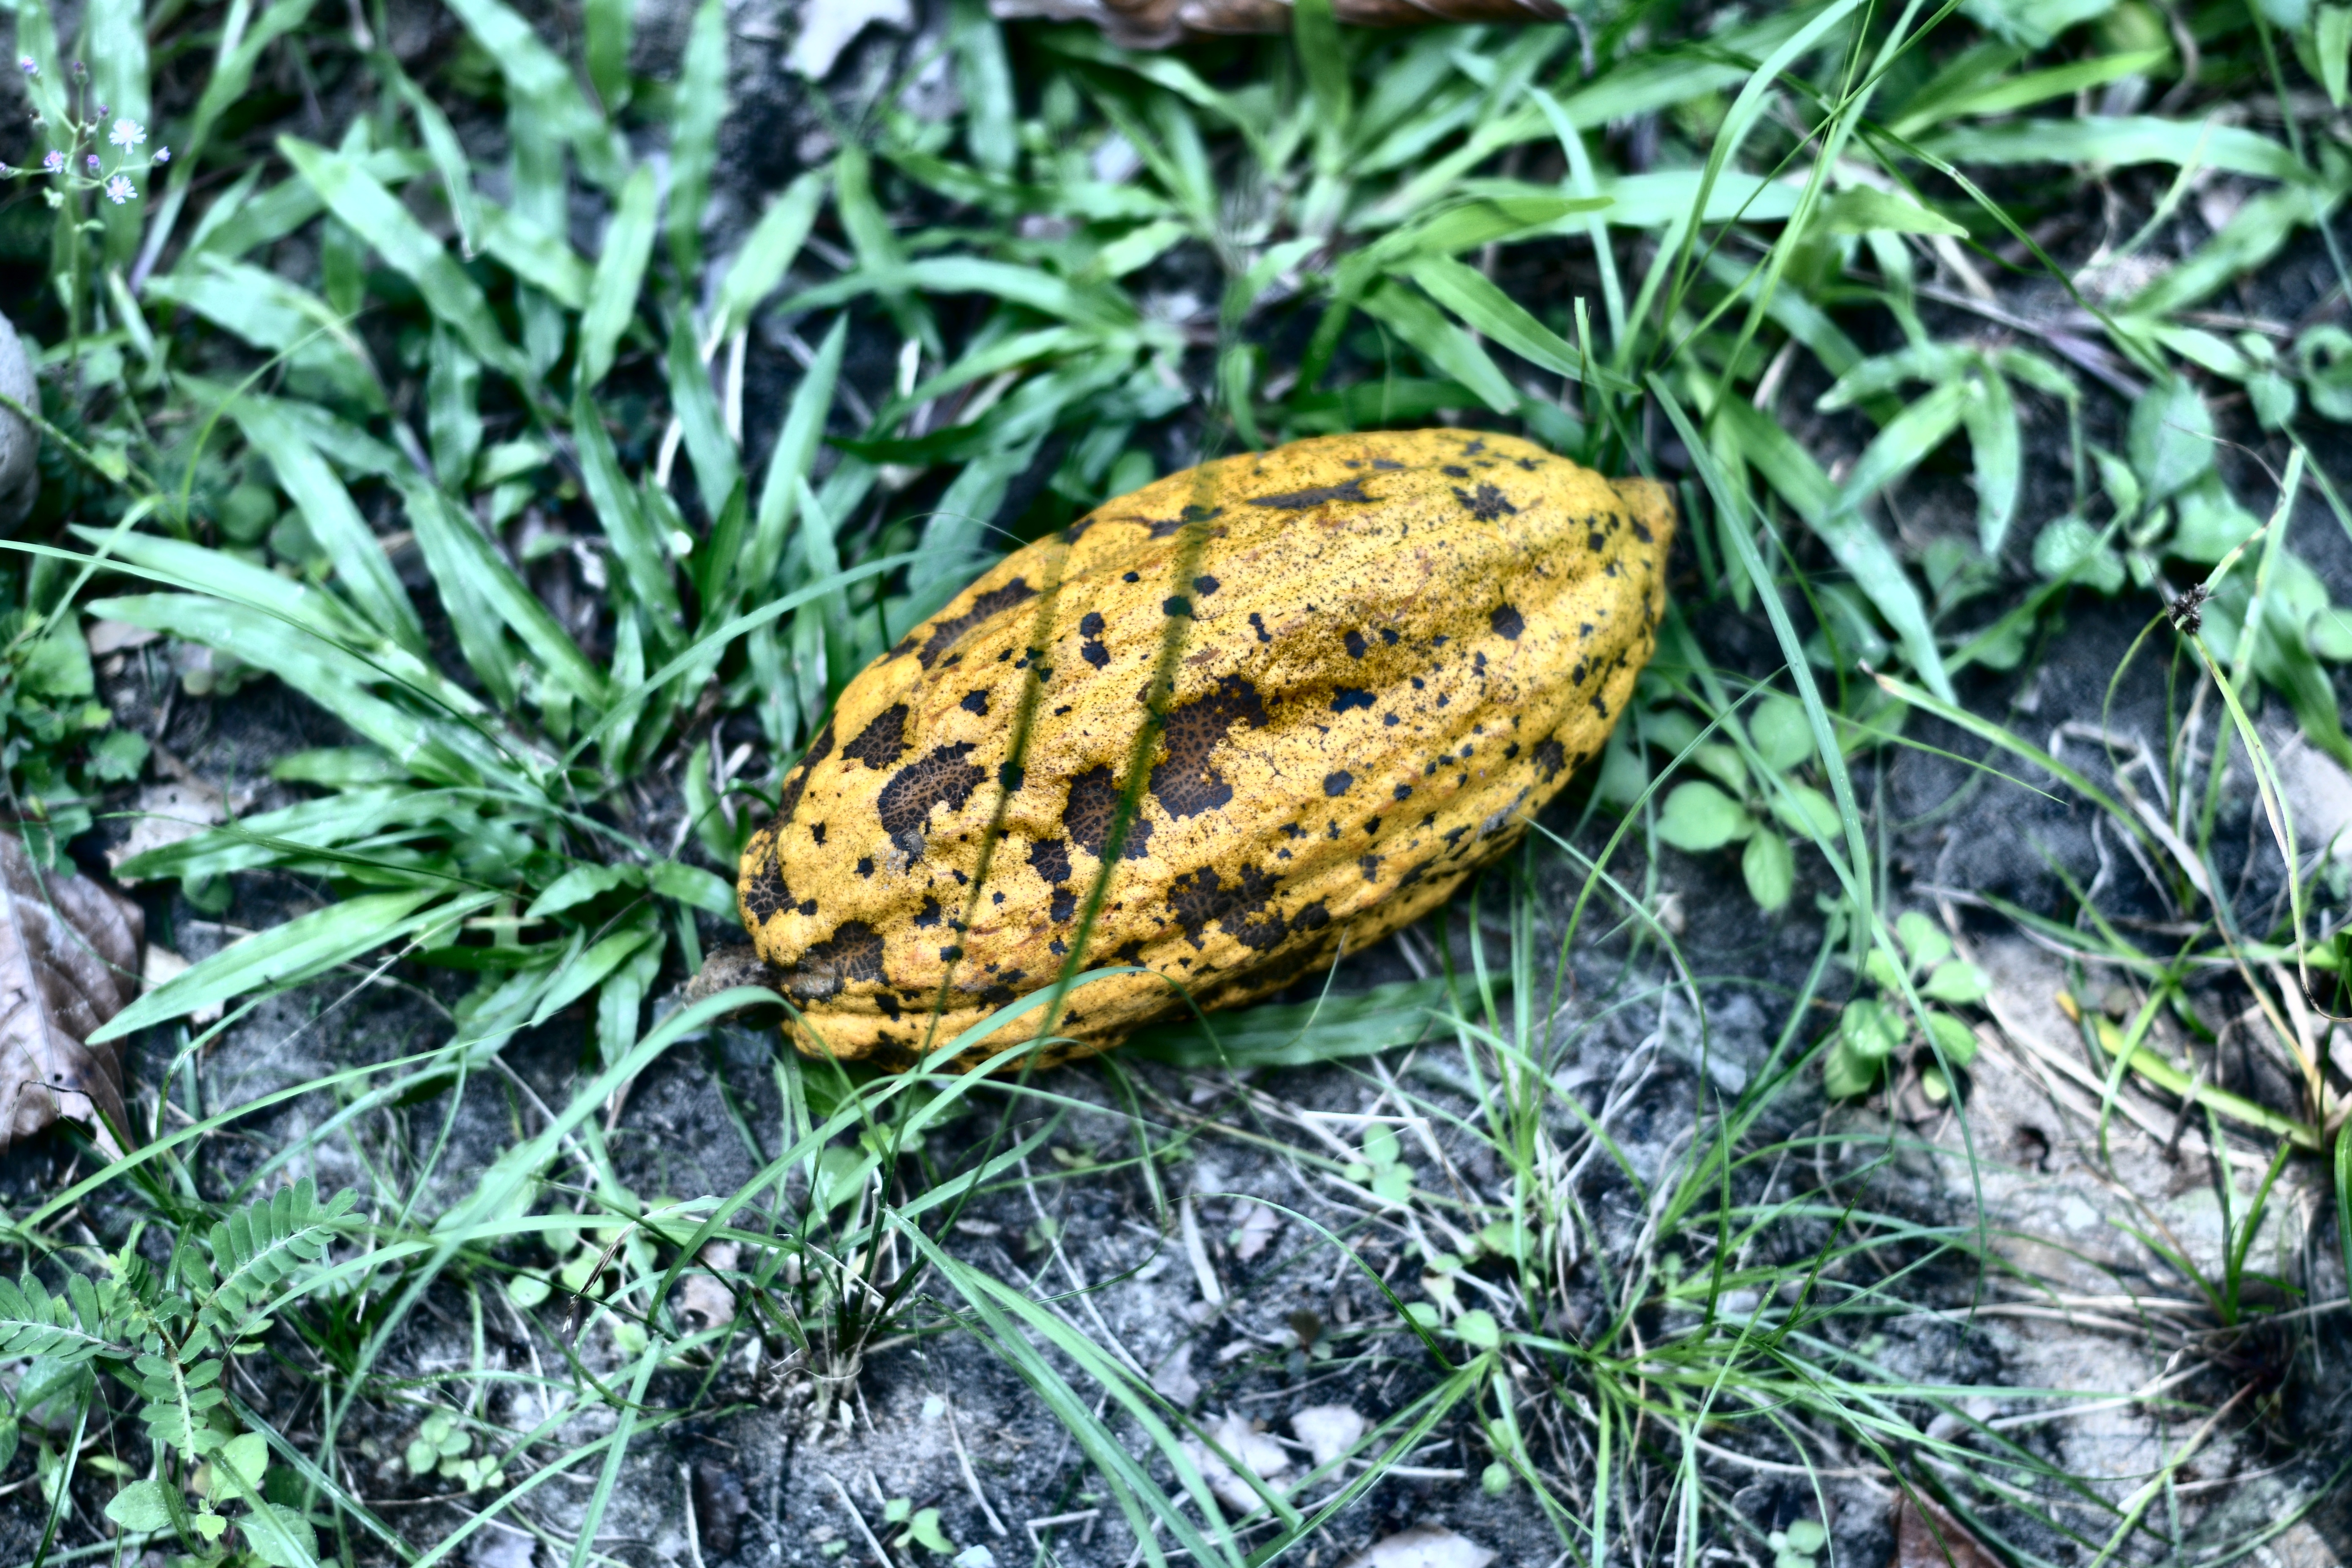
Maturity: mature
Variety: Angoleta